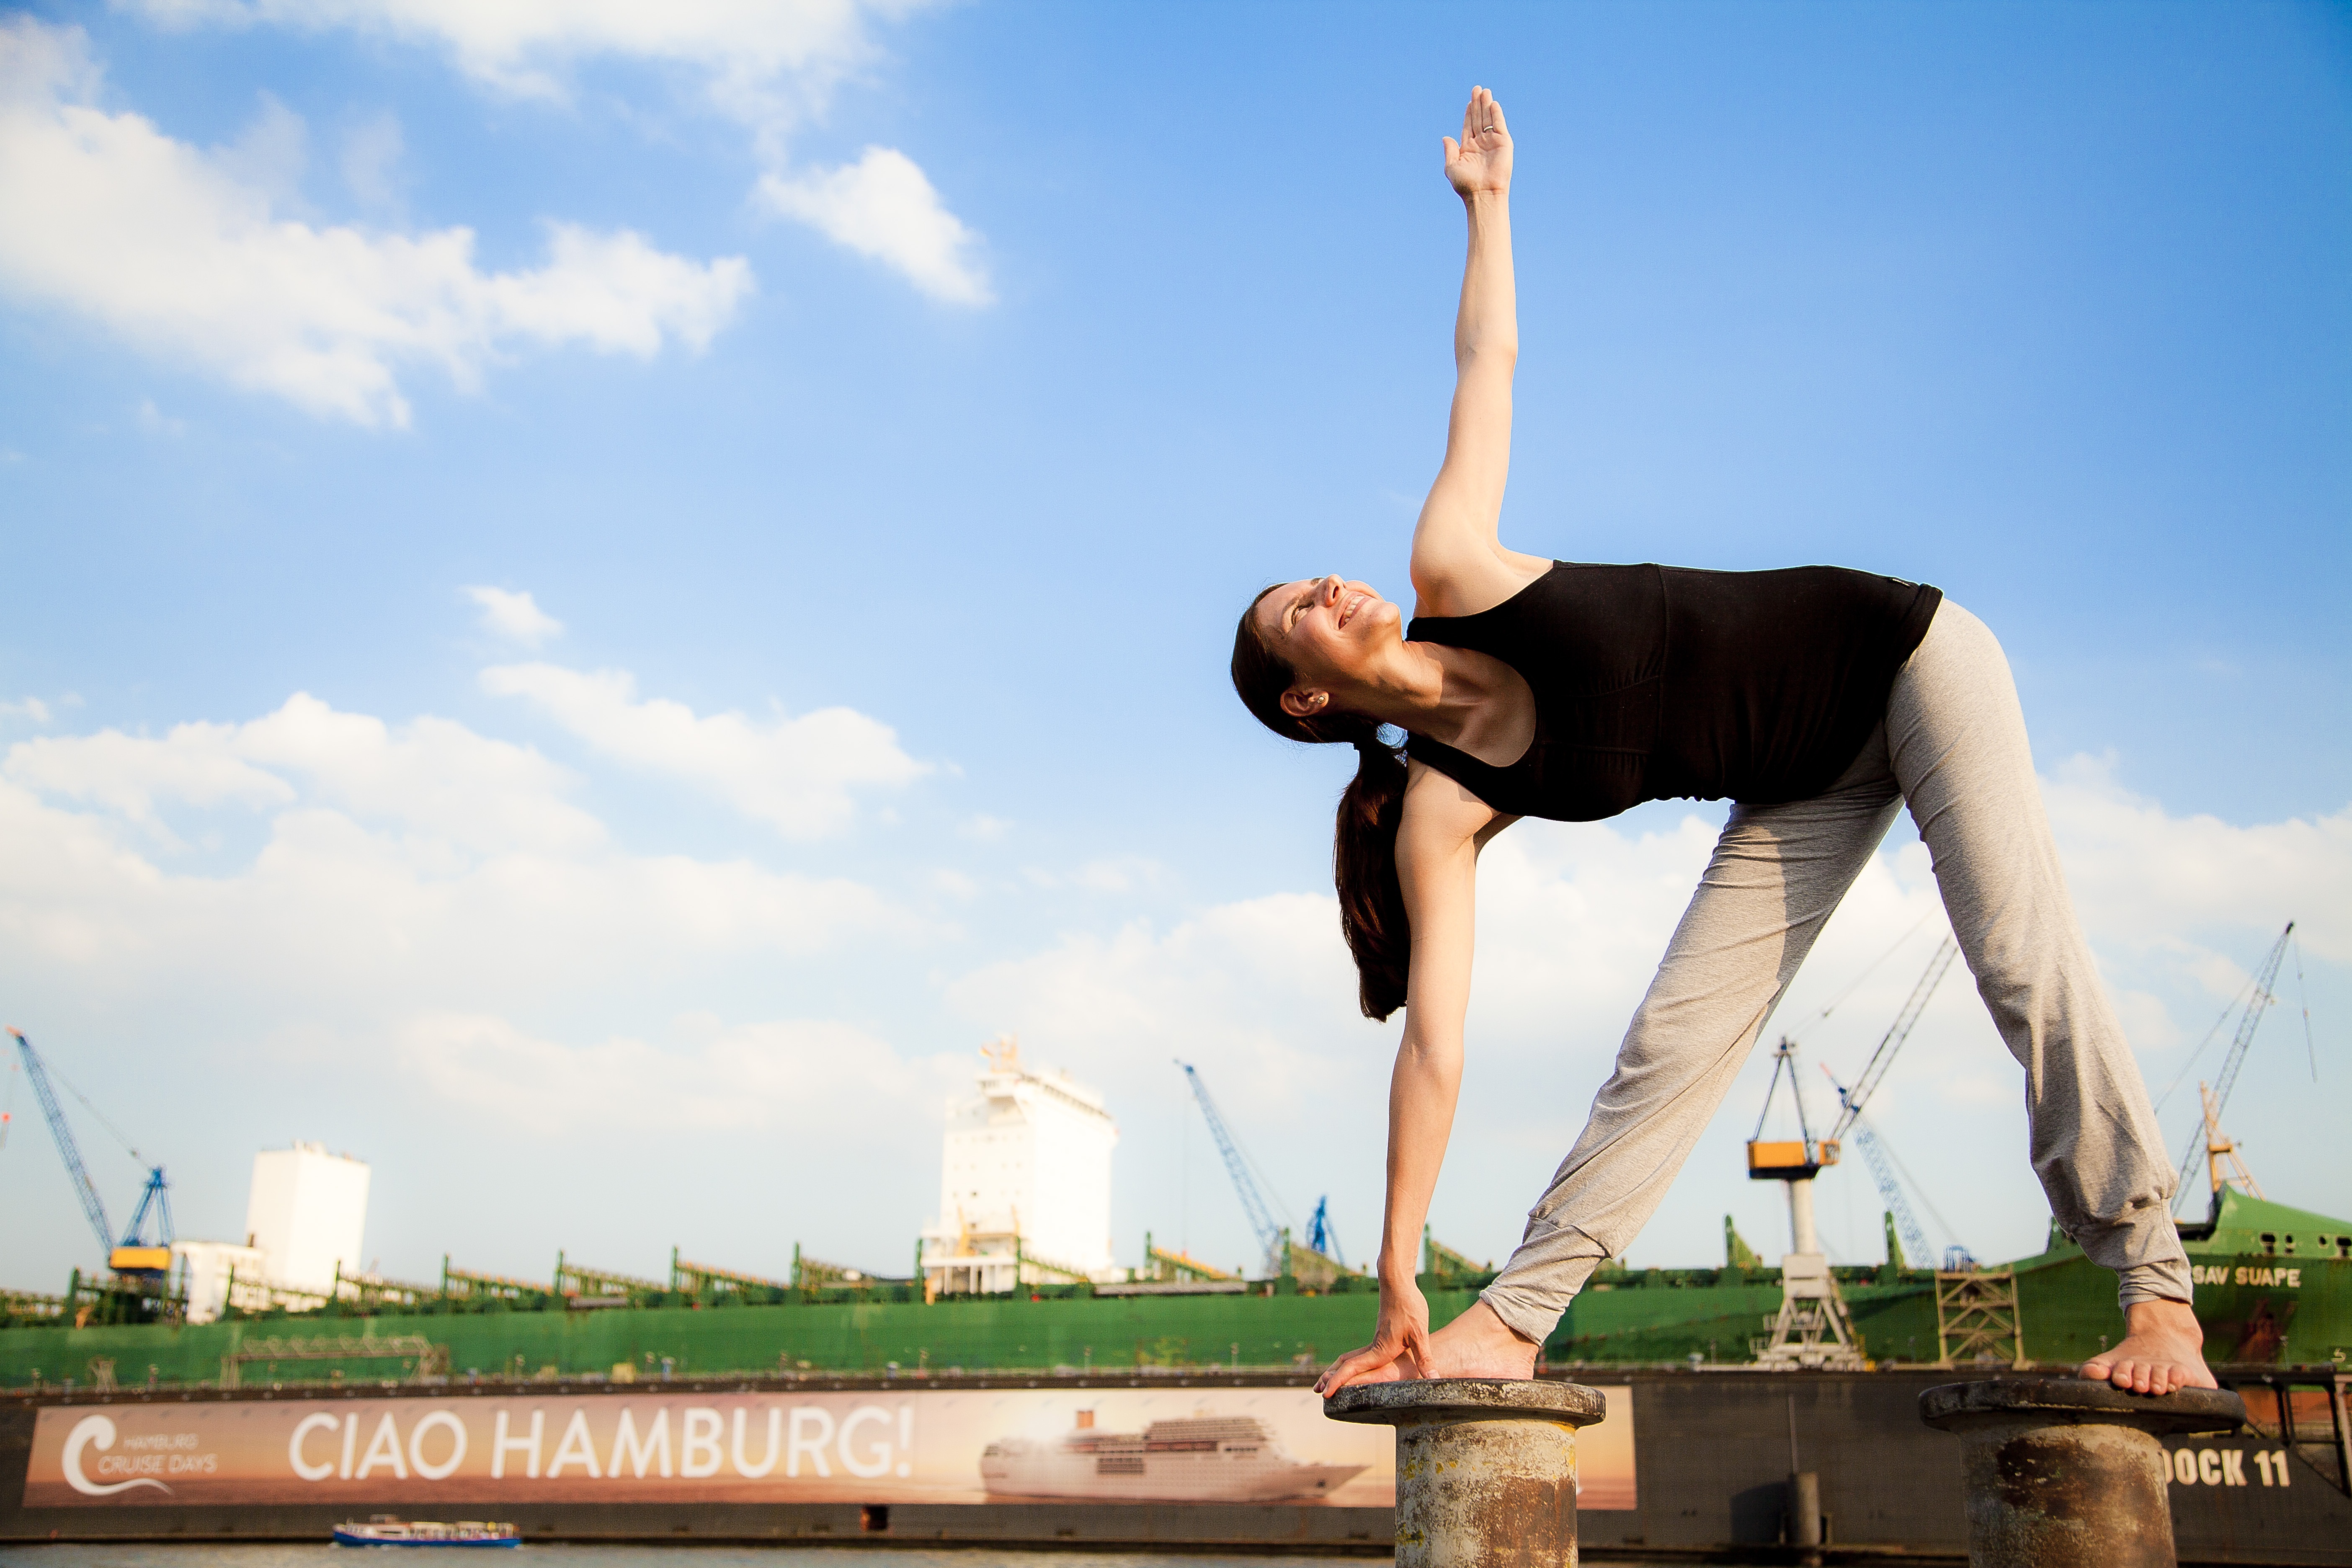
port, sports, yoga, hamburg, physical fitness